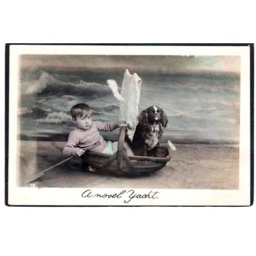
Boy and dog in "yacht" basket